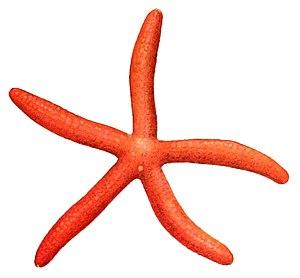
Ophidiaster est un genre d'étoiles de mer de la famille des Ophidiasteridae.